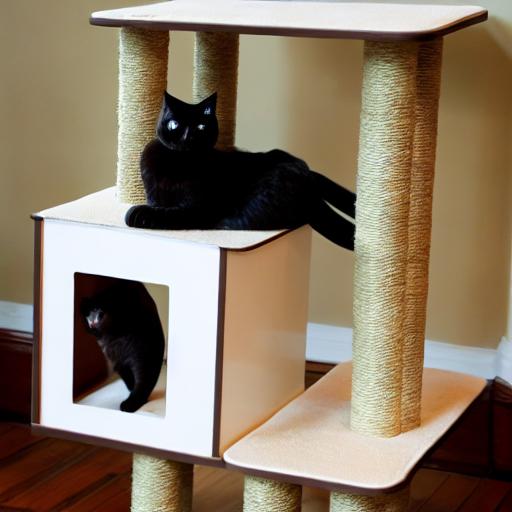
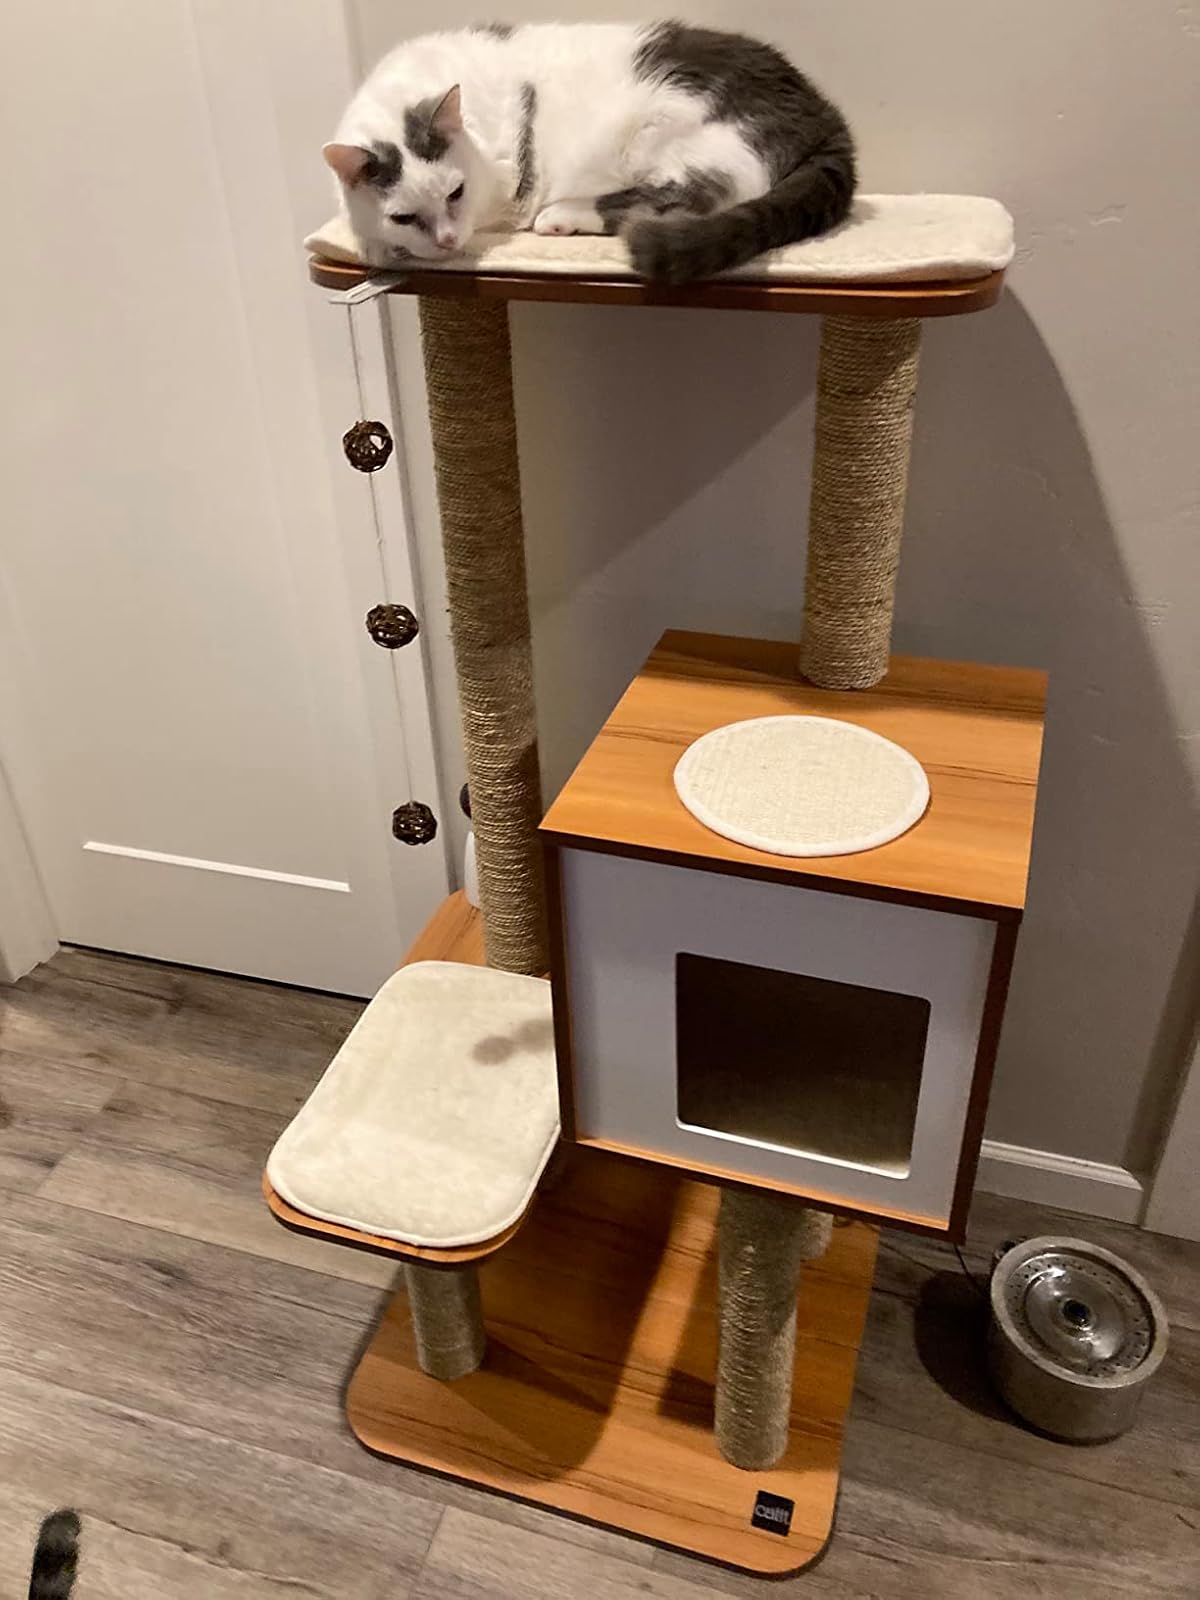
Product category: items_cat tree
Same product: no